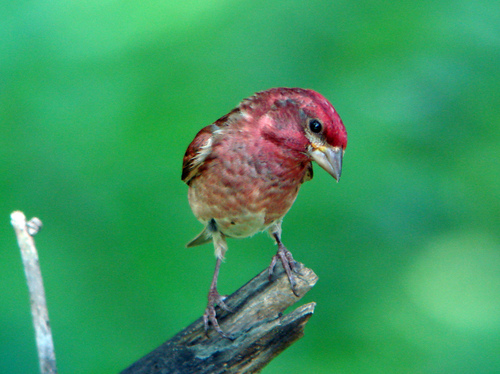
a small bird with a purple body, and a gray bill.
this bird has a red head and lighter red body, as well as a thick short beak.
this bird is red with small spots of brown and has a very short beak.
this bird is mostly red with a lighter, cream color on its lower breast and belly, and a short, slightly hooked beak.
this is a small bird with red feathers on the top of the body and a short, sharp gray beak.
this bird has wings that are red and has a short stubby bill
this bird has a rosy body, paler on the belly and flecked by grey with a conical bill.
a colorful bird with a pink head and neck, with a fading to brownish white belly and brown wings.
this particular bird has a belly that is white and reda small bird with a dark red coloring and pointed beak.
Species: Purple Finch